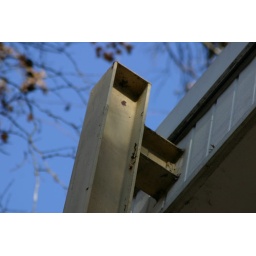
column top near roof